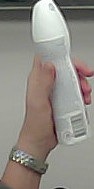
Product: rexona_spray